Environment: real
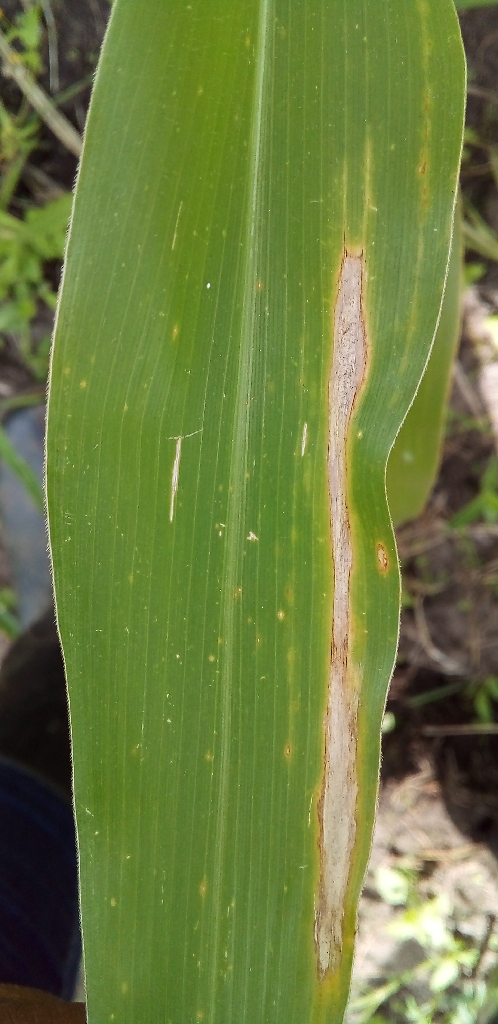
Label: northern_corn_leaf_blight